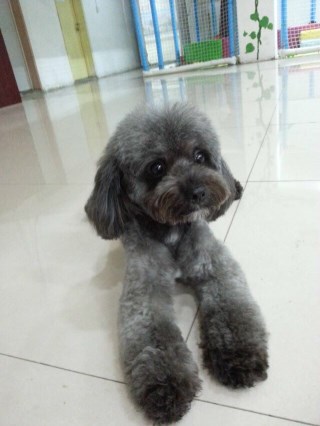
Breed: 7449-n000128-teddy